Claire Yale

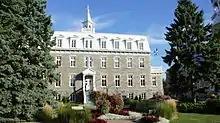
The historical building saved by Claire Yale, used now as

Marie Claire Elizabeth Yale (1903 – 1997) was a Canadian socialite, philanthropist and founder of the Historical Society of St-Eustache. She inherited the Yale Islands from her father, politician Arthur Yale, gave land to the city, and saved the building for with politician Paul Gouin.